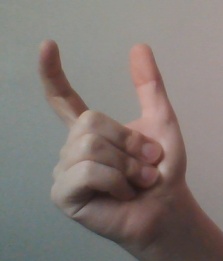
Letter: nun